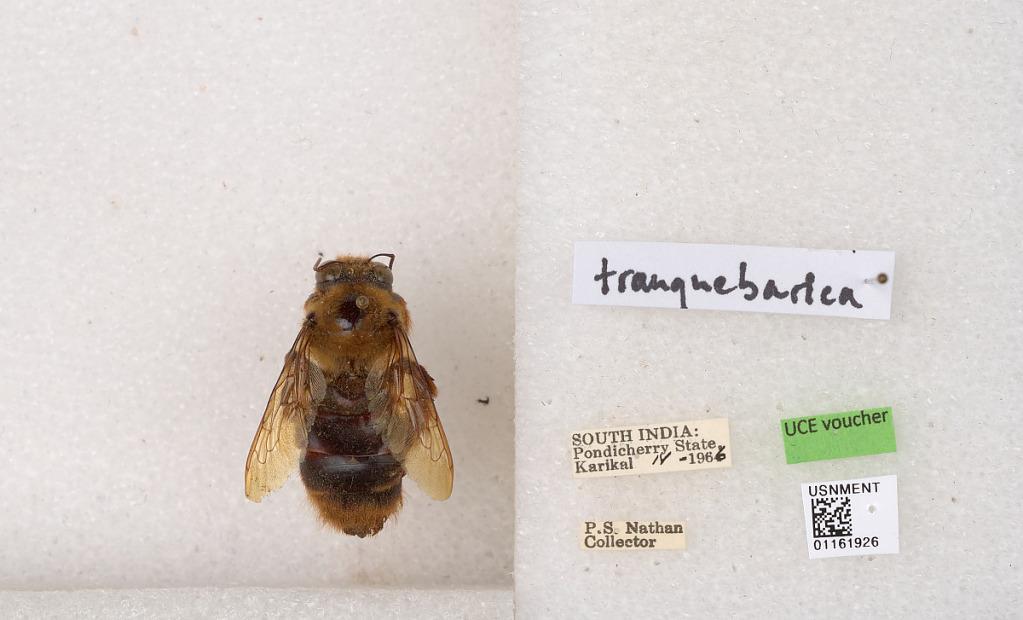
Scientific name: Xylocopa (Nyctomelitta) tranquebarica (Fabricius)
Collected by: P. Nathan
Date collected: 1966-4-1
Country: India
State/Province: Puducherry
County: Karaikal
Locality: Karikal